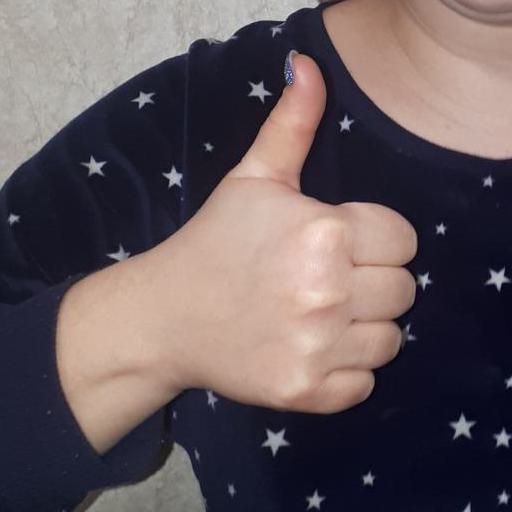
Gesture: like